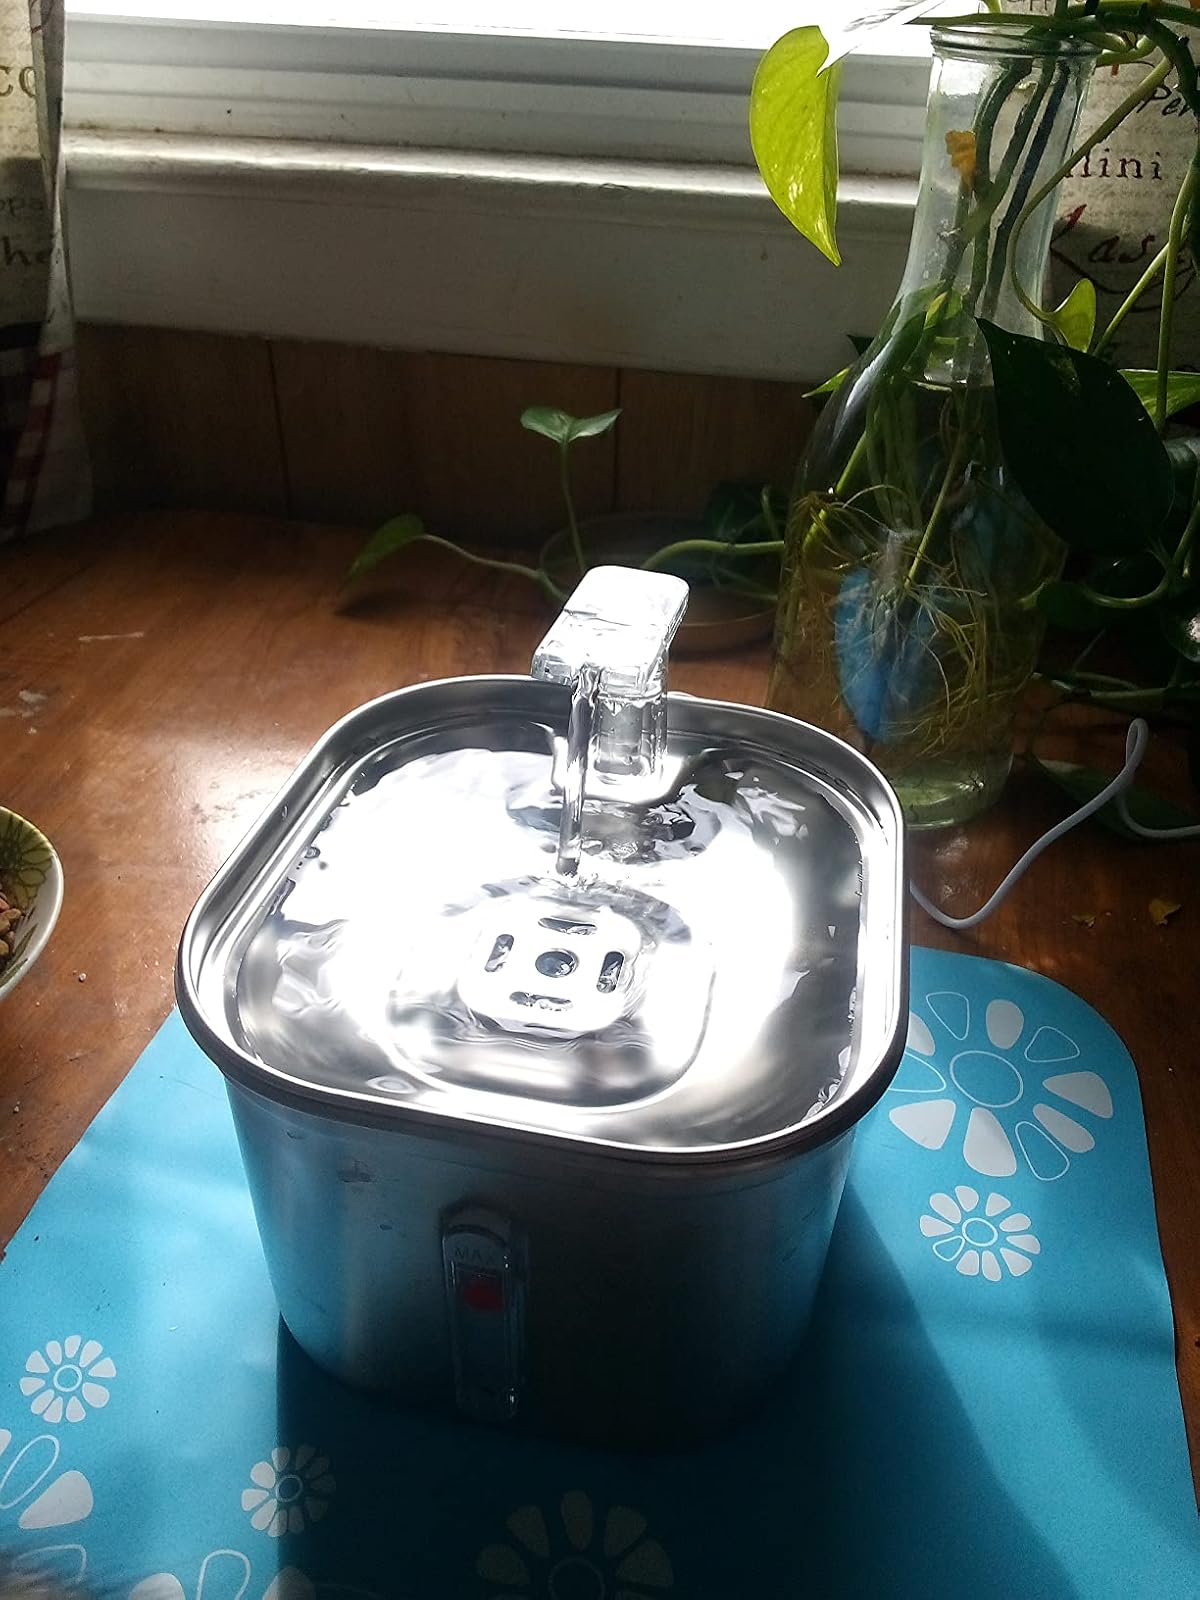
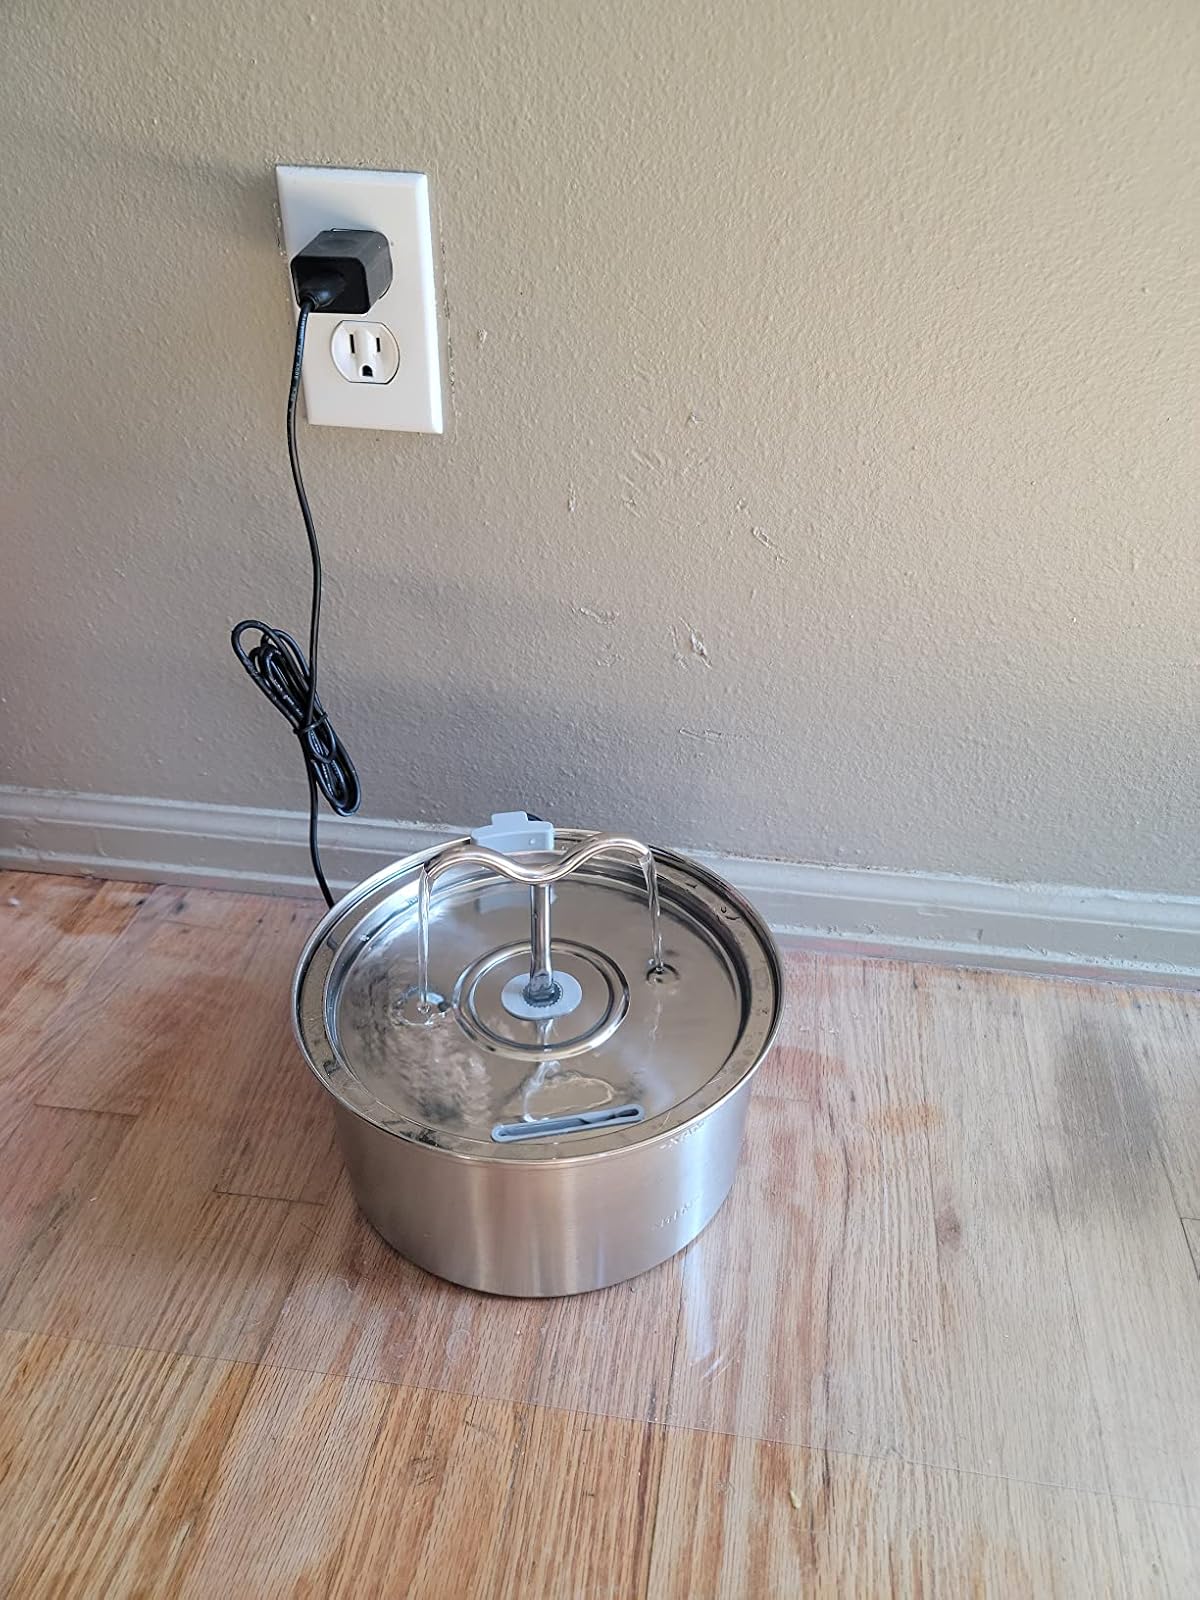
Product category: items_bowl
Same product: no